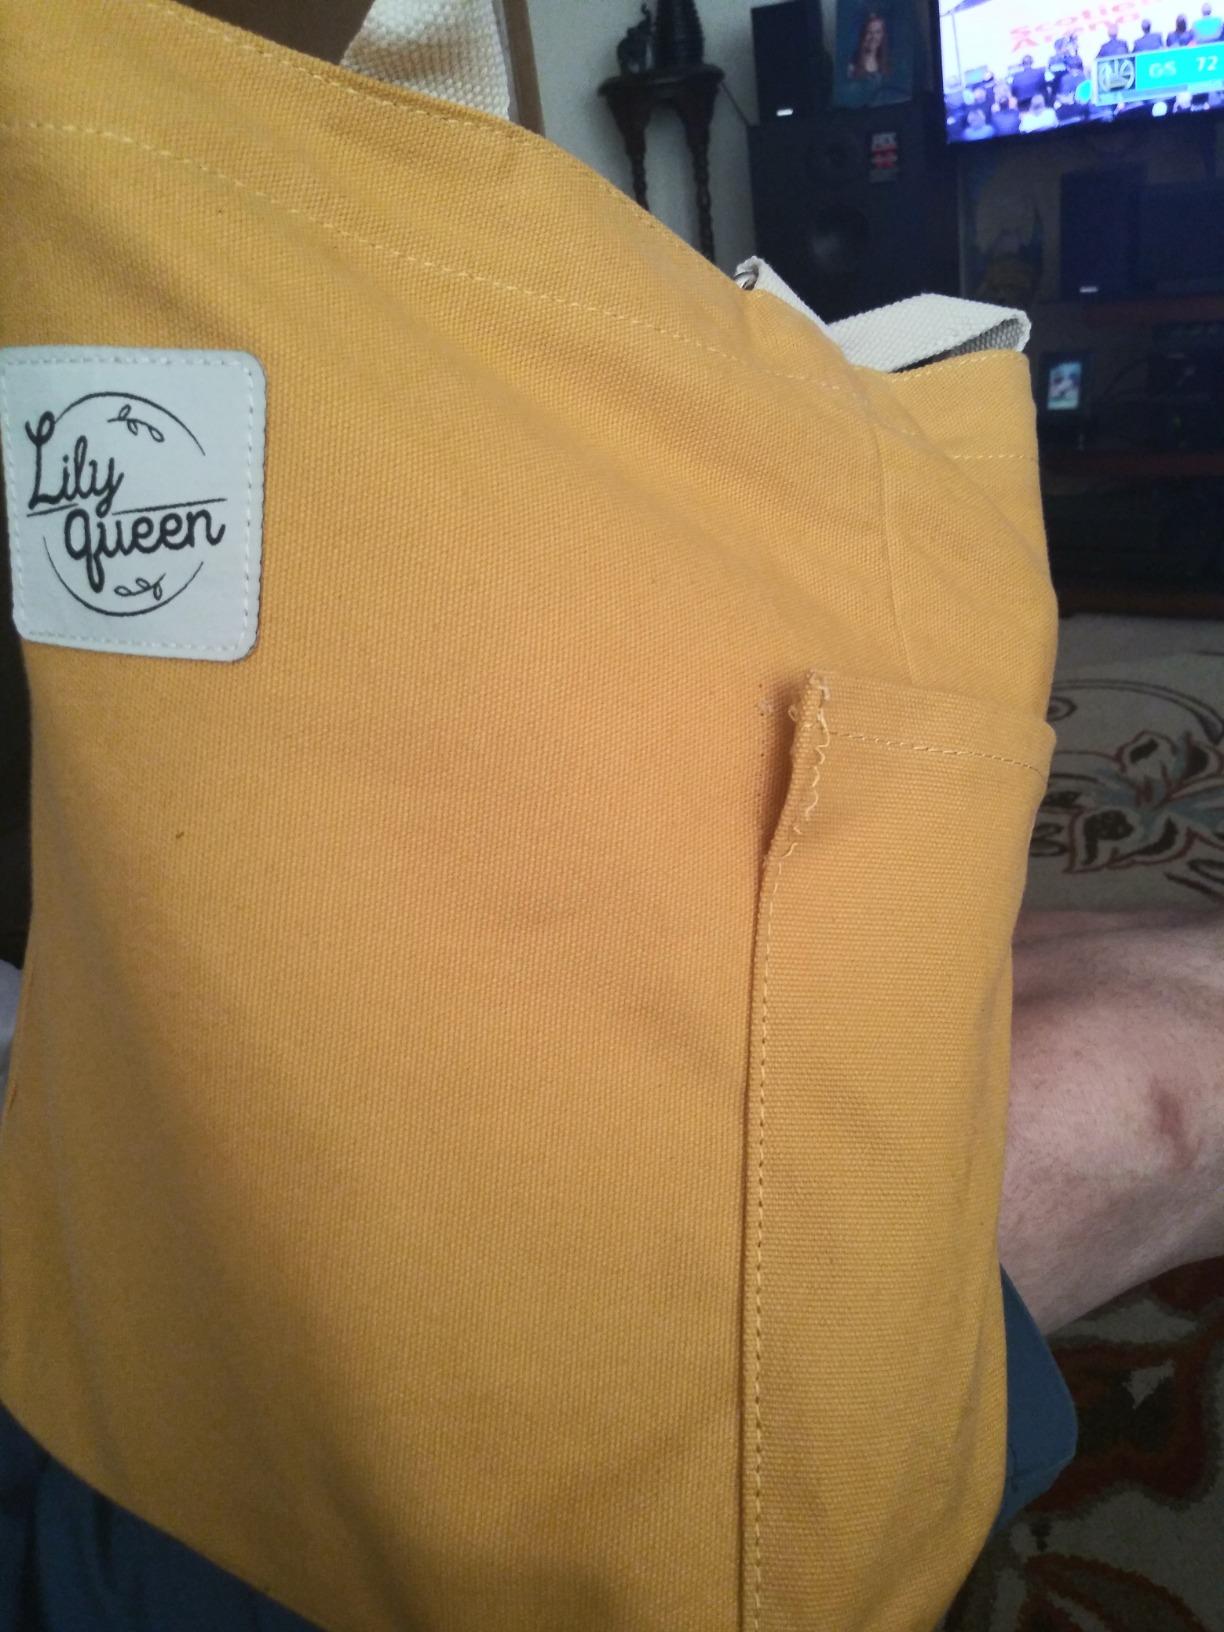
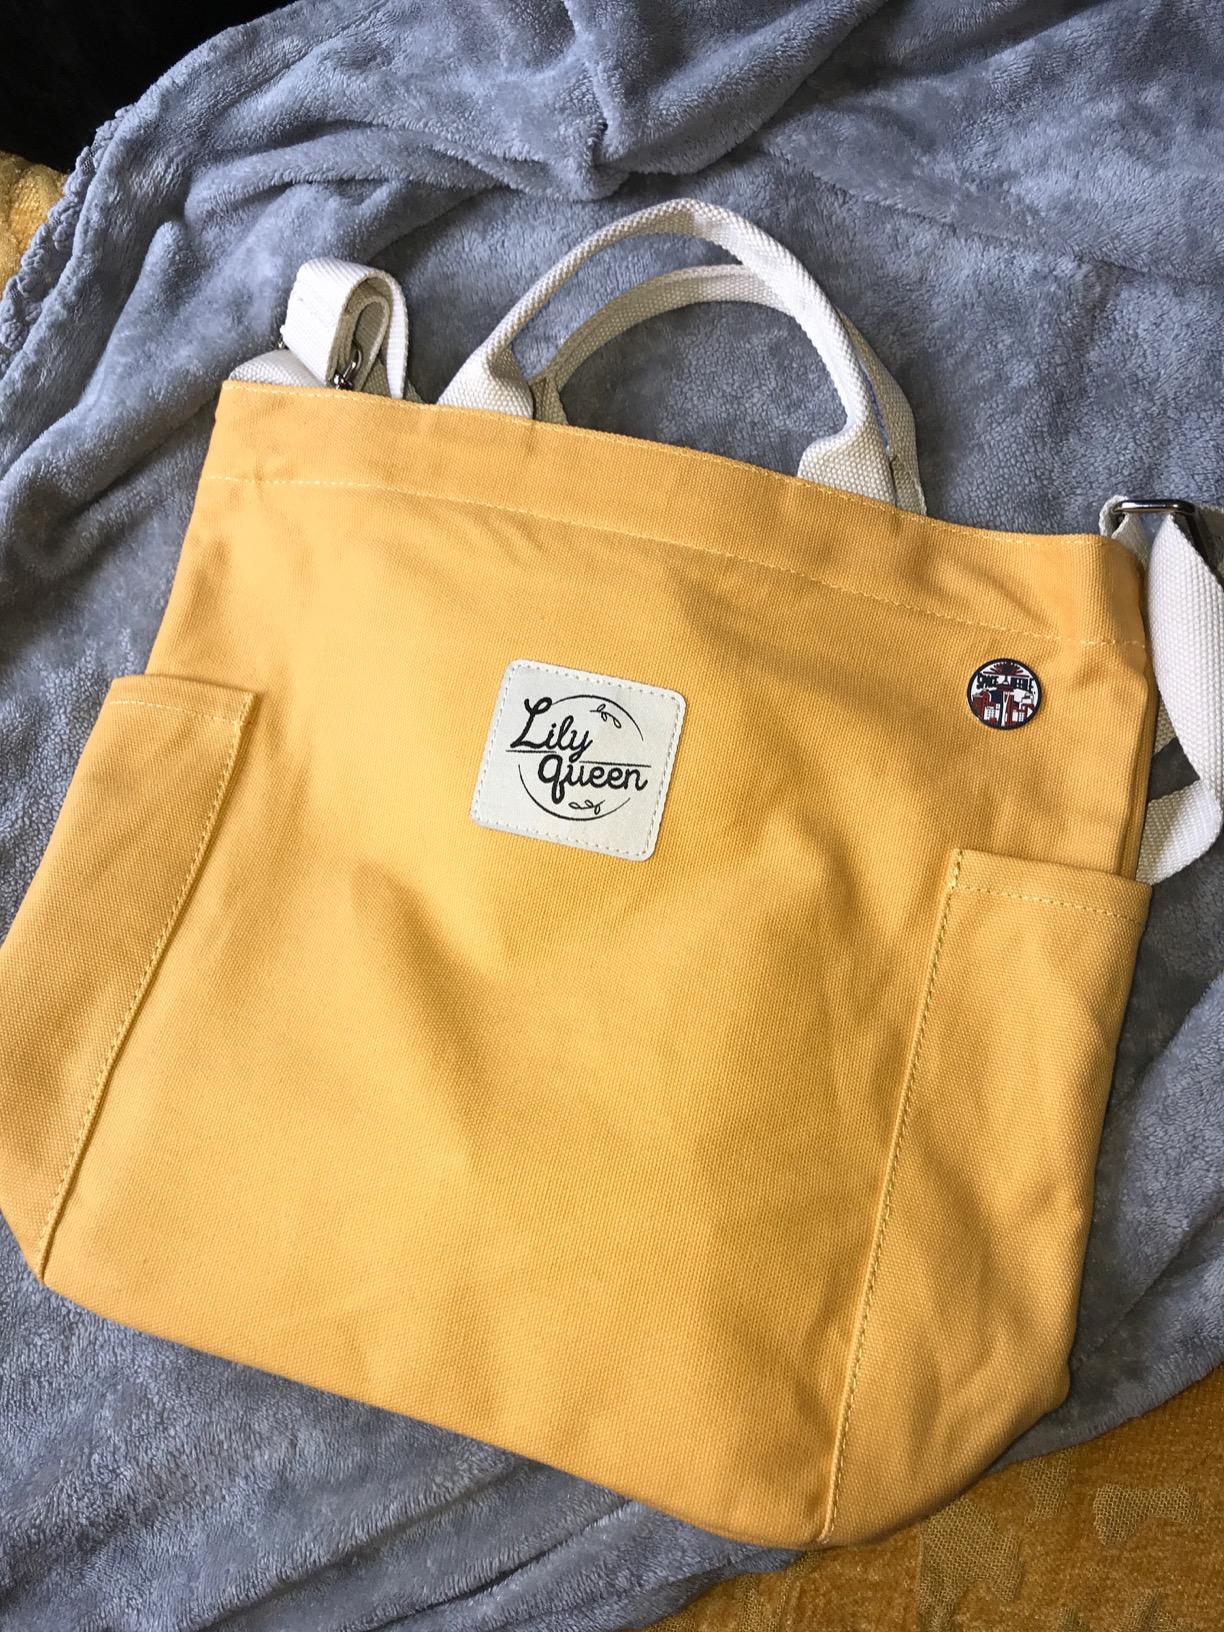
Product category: accessories_handbag
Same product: yes